Granitschale im Lustgarten

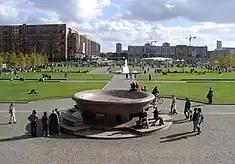
Shell in 2004 (from left: Palace of the Republic and State Council building of the GDR)

The public showed great interest in the processing of the blank, transportation, and grinding of the bowl in Berlin, which was documented by the painter Johann Erdmann Hummel. He created several oil paintings and sketches to capture the process. One photograph of the partially completed bowl being turned in Berlin was destroyed during the Second World War and was housed in the Märkisches Museum. Hummel was not interested in the bowl's symbolic meaning. In addition to the precision of the painted image's perspective and reflections on the bowl's bottom, it is worth noting that one of Hummel's paintings features Cantian, the gentleman wearing the top hat, as well as Hummel's sons and their cousin.